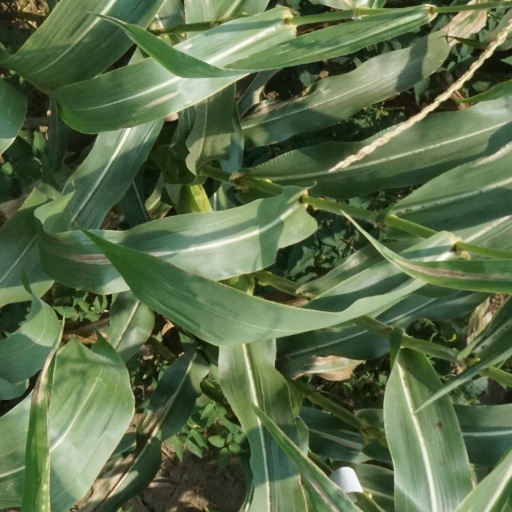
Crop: maize; corn